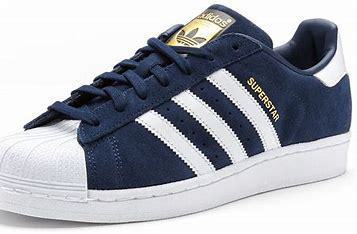
Brand: adidas
Model: Originals Superstar